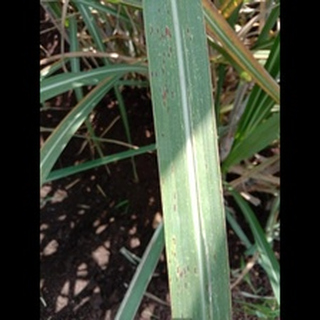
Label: sugarcane_rust